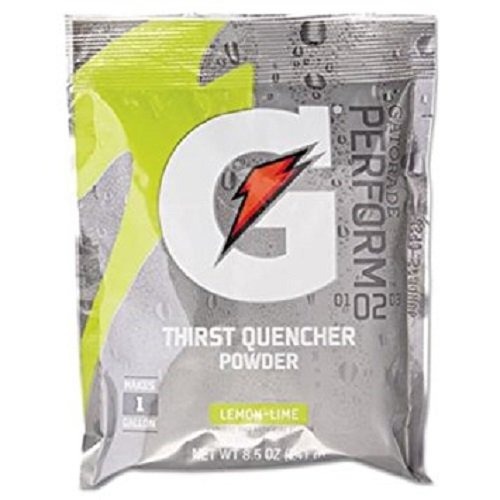
Item Name: Products For You 03956 Original Powdered Drink Mix, Lemon-lime, 8.5oz Packets, 40/carton
Bullet Point 1: NO RETURNS WILL BE ACCEPTED
Bullet Point 2: The refreshing choice when you need to replace electrolytes lost from sweat
Bullet Point 3: A quick way to rehydrate, replenish and refuel your body.
Bullet Point 4: Powder mixes quickly and easily with water.
Bullet Point 5: Provides hydration, carbohydrates and electrolytes.
Product Description: Dissolves quickly and easily in water to give you a quick and easy way to rehydrate. The carbohydrates and electrolytes stimulate rapid fluid absorption, quickly replacing the fluids and electrolytes lost in sweat. Cool, satisfying taste. Energize and rehydrate without caffeine. Beverage Type: Flavored Sports Drink; Flavor: Lemon-Lime; Packing Type: Packet. Quantity: 40 per Carton
Value: 8.5
Unit: Fl Oz

Price: 125.34